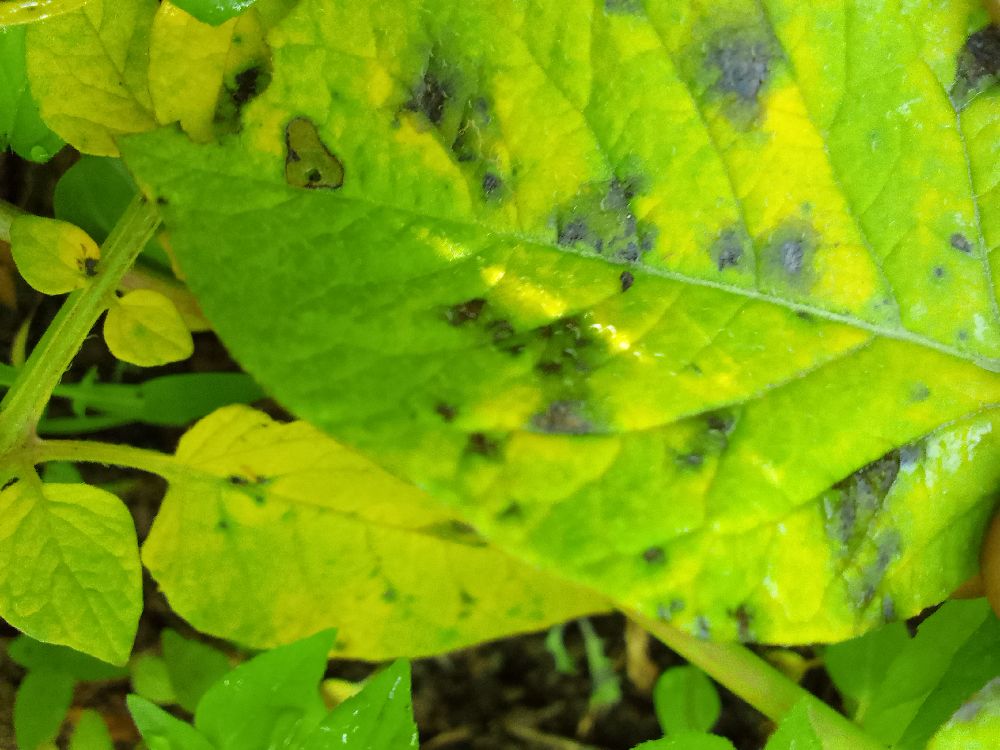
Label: Early blight